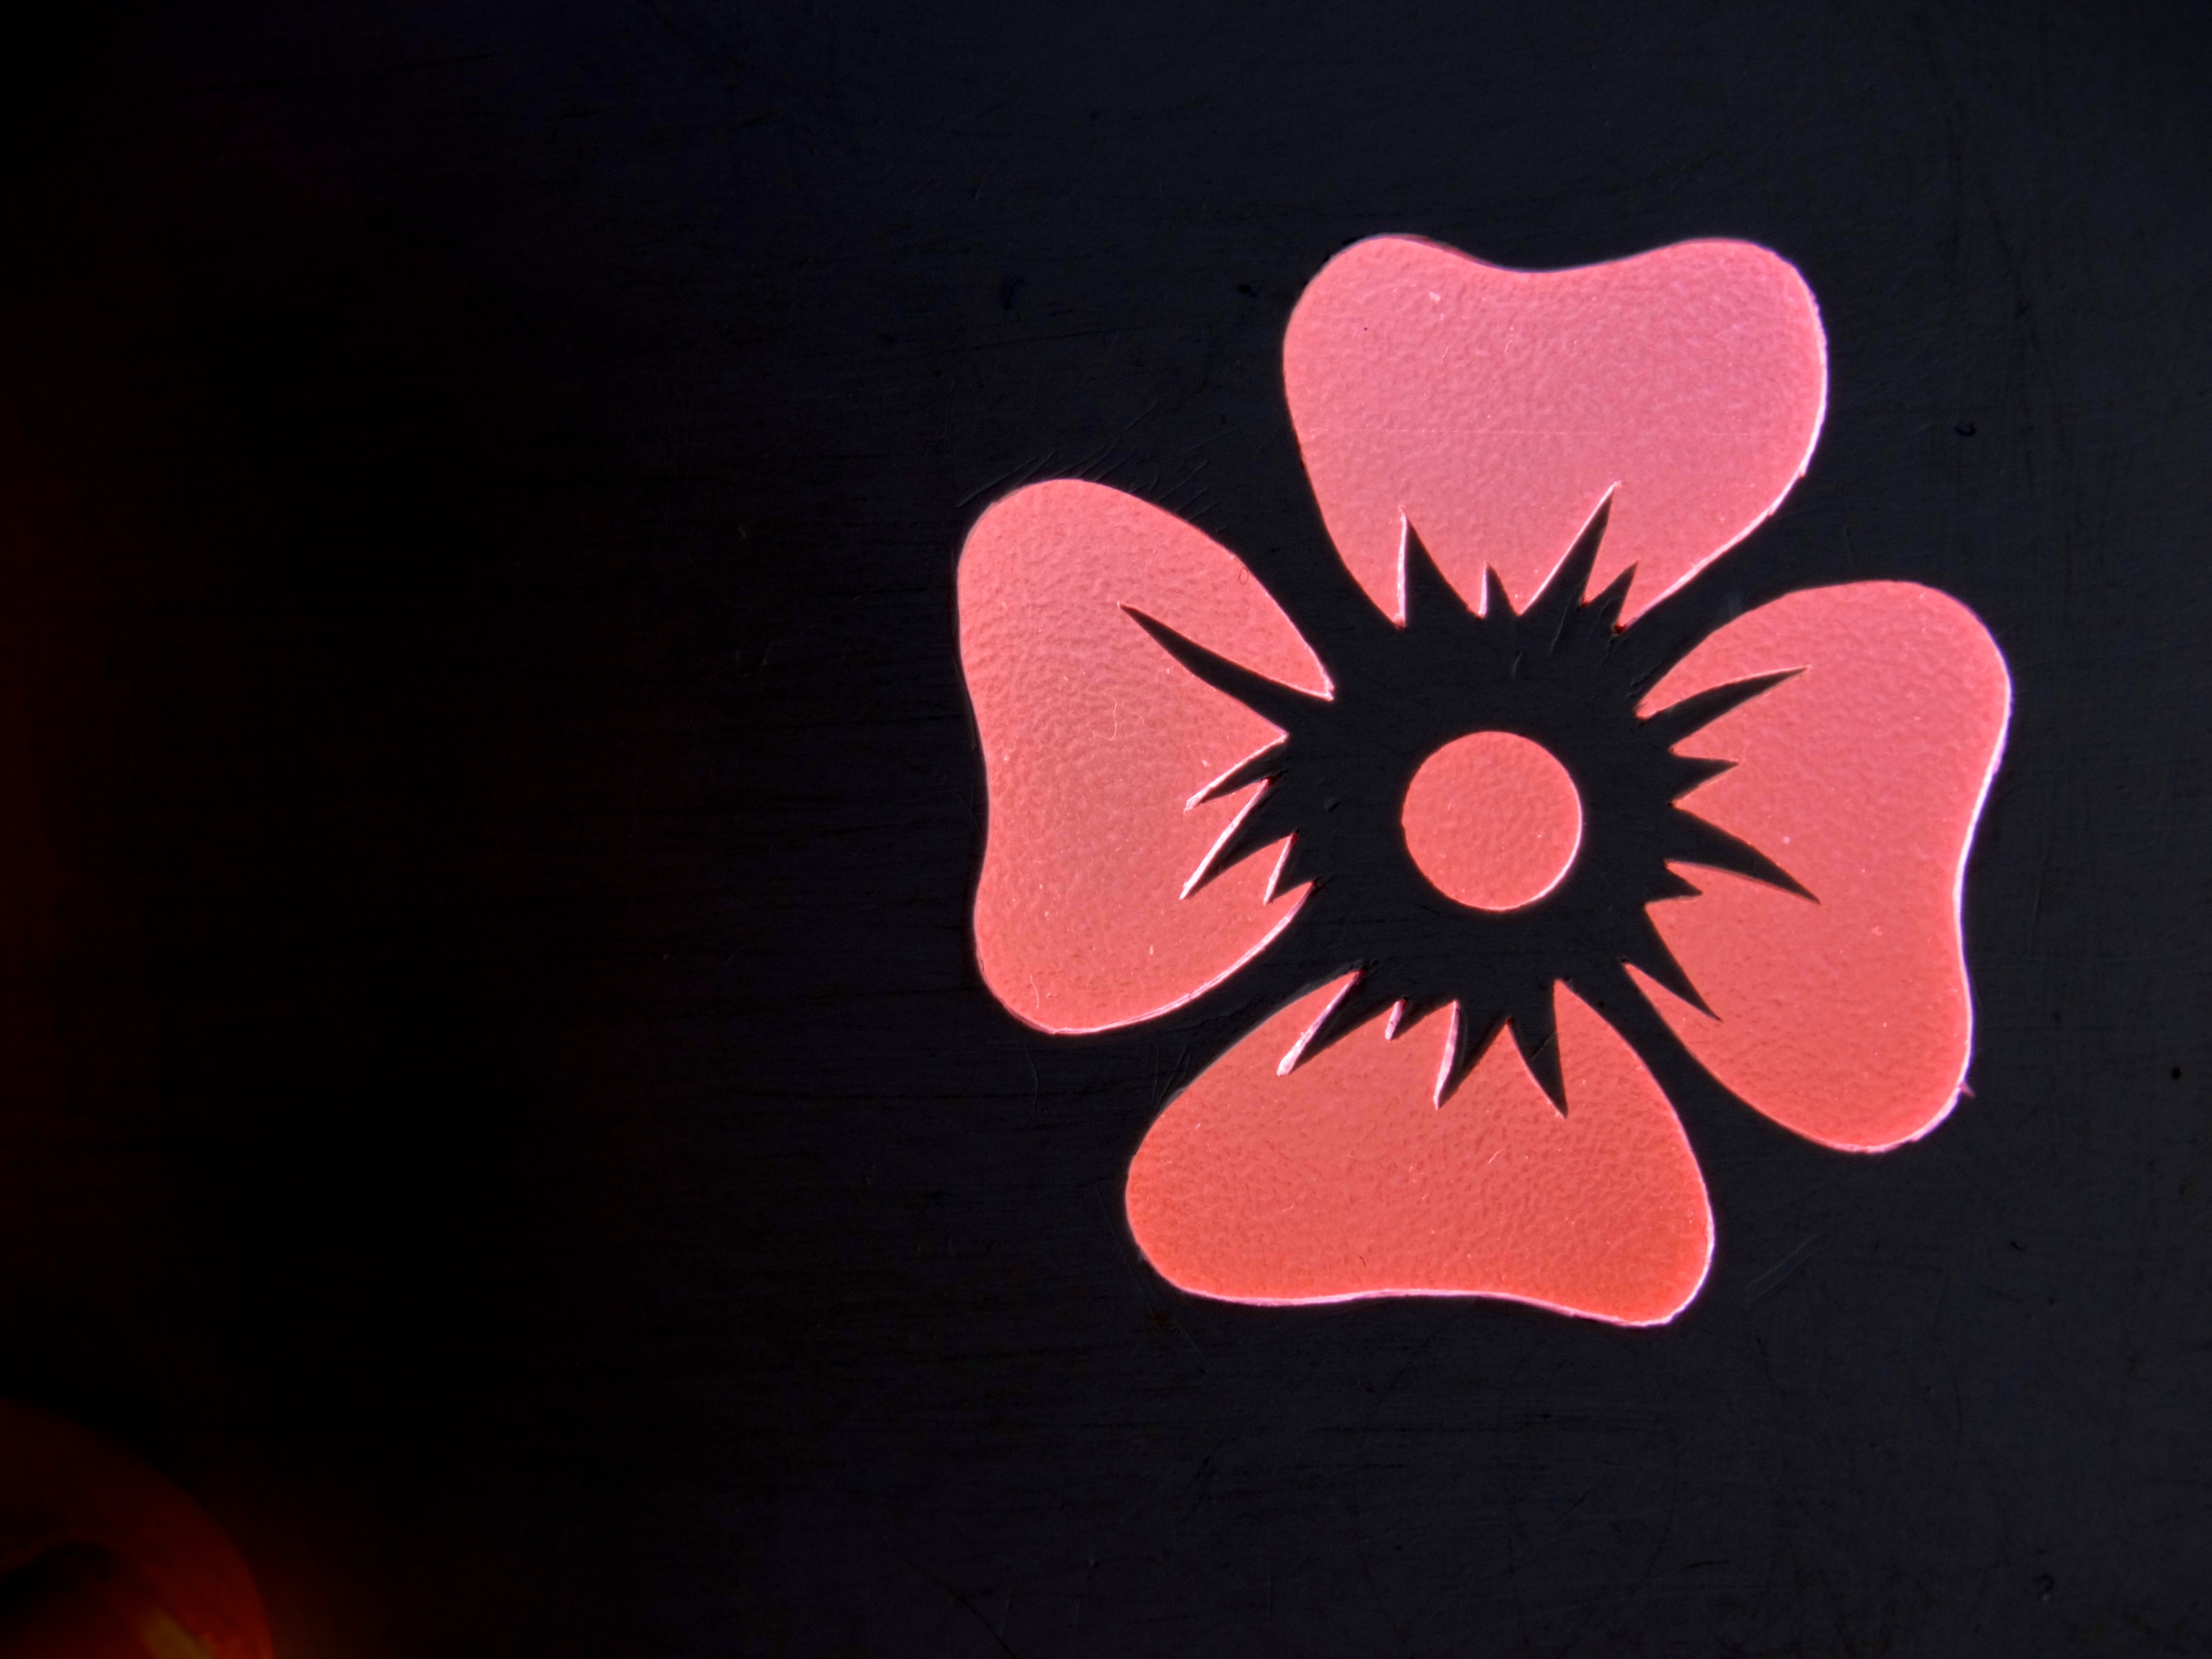
silhouette, plant, leaf, flower, petal, heart, red, color, pink, human body, eye, organ, macro photography, flowering plant, contour, outlines, land plant